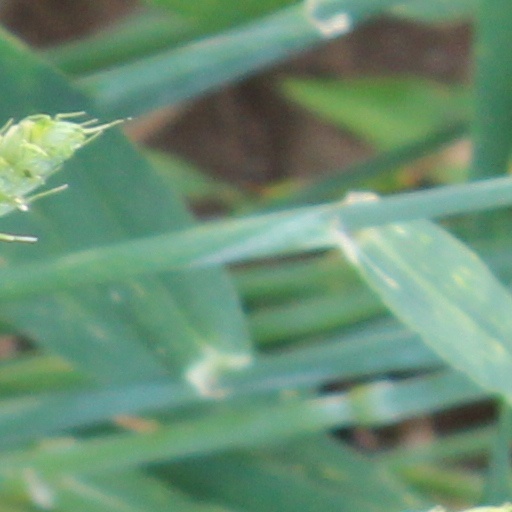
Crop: wheat